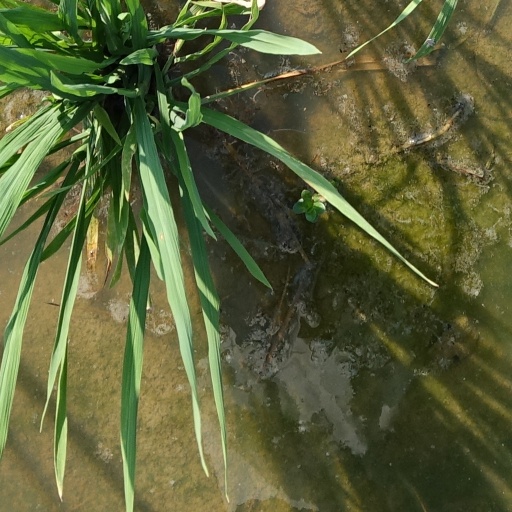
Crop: rice